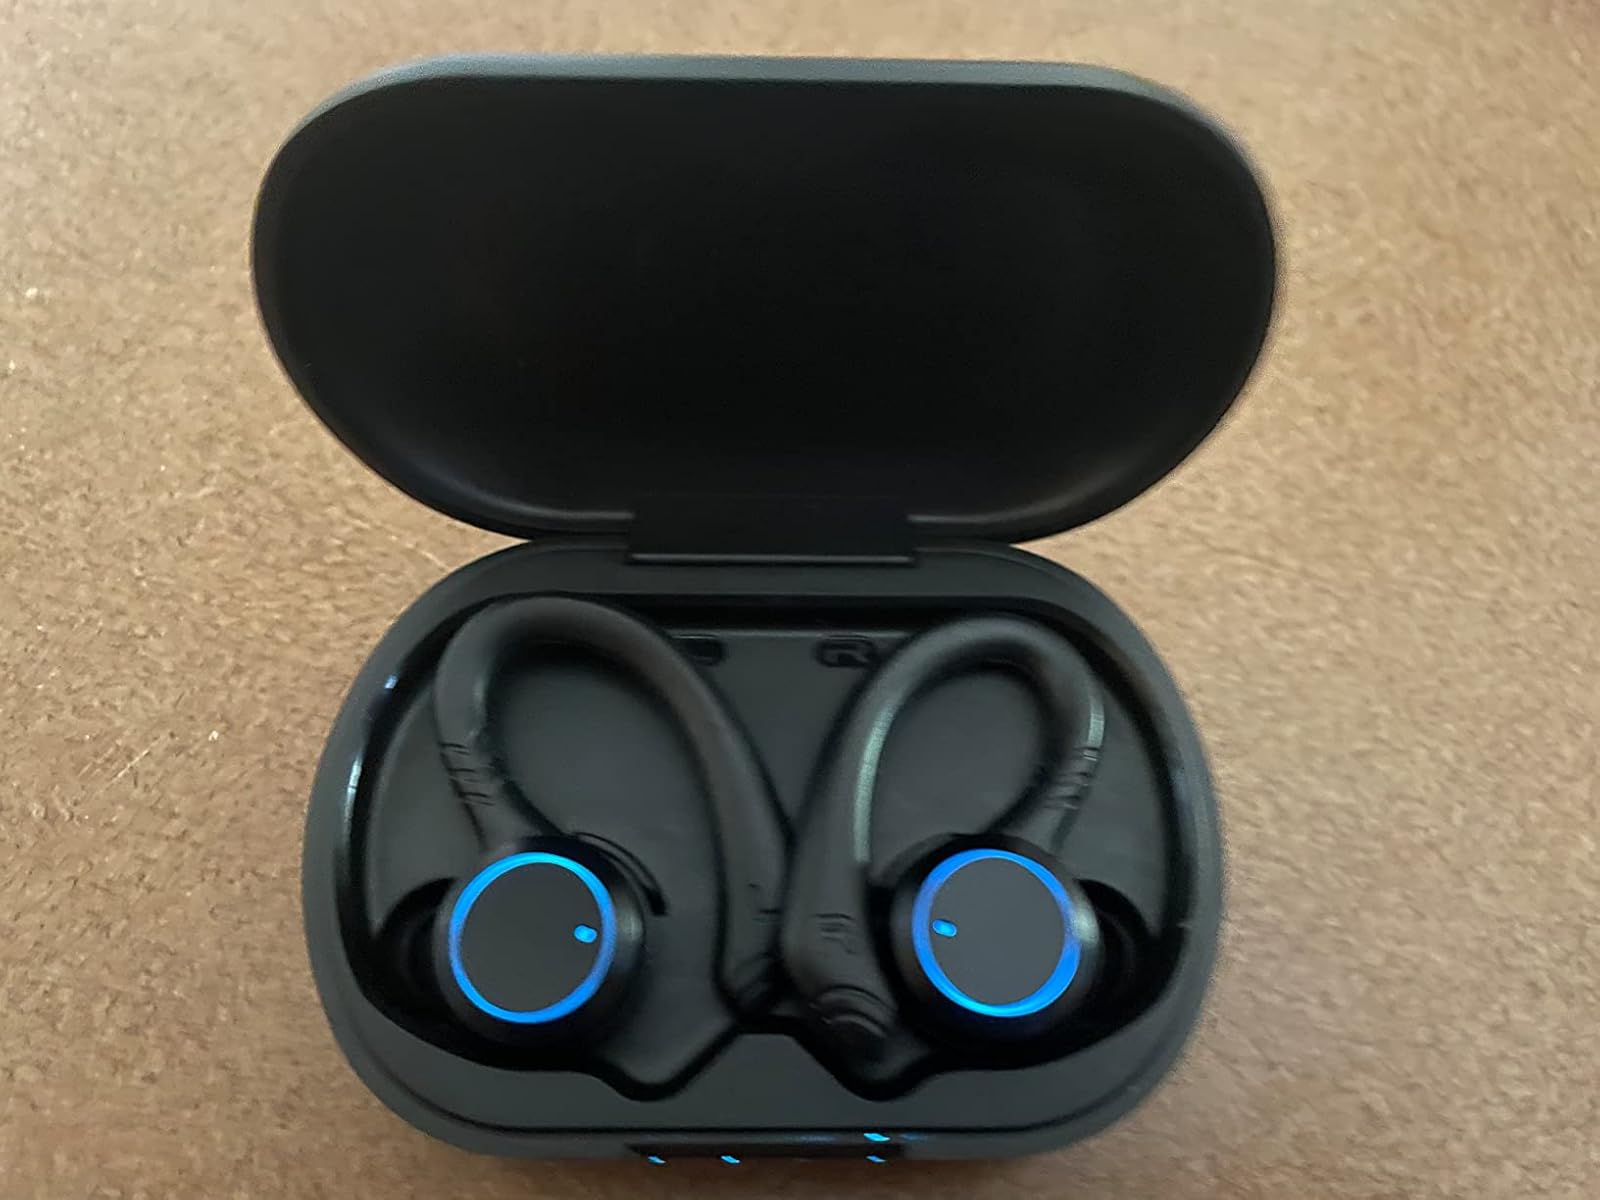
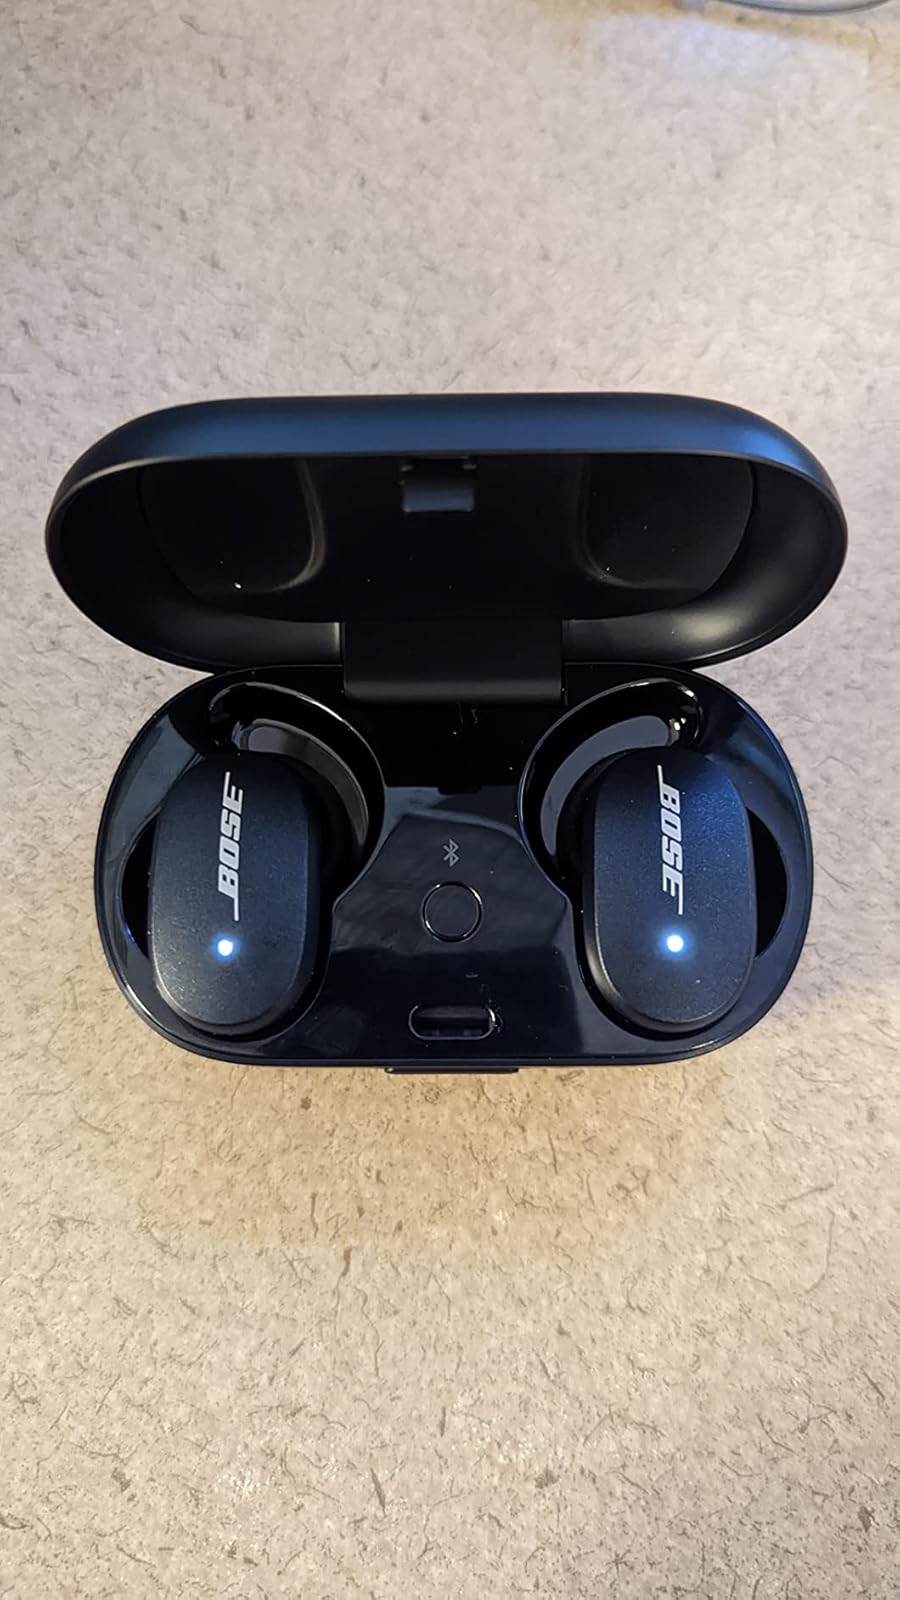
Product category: earbuds
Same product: no